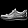
Label: Sneaker